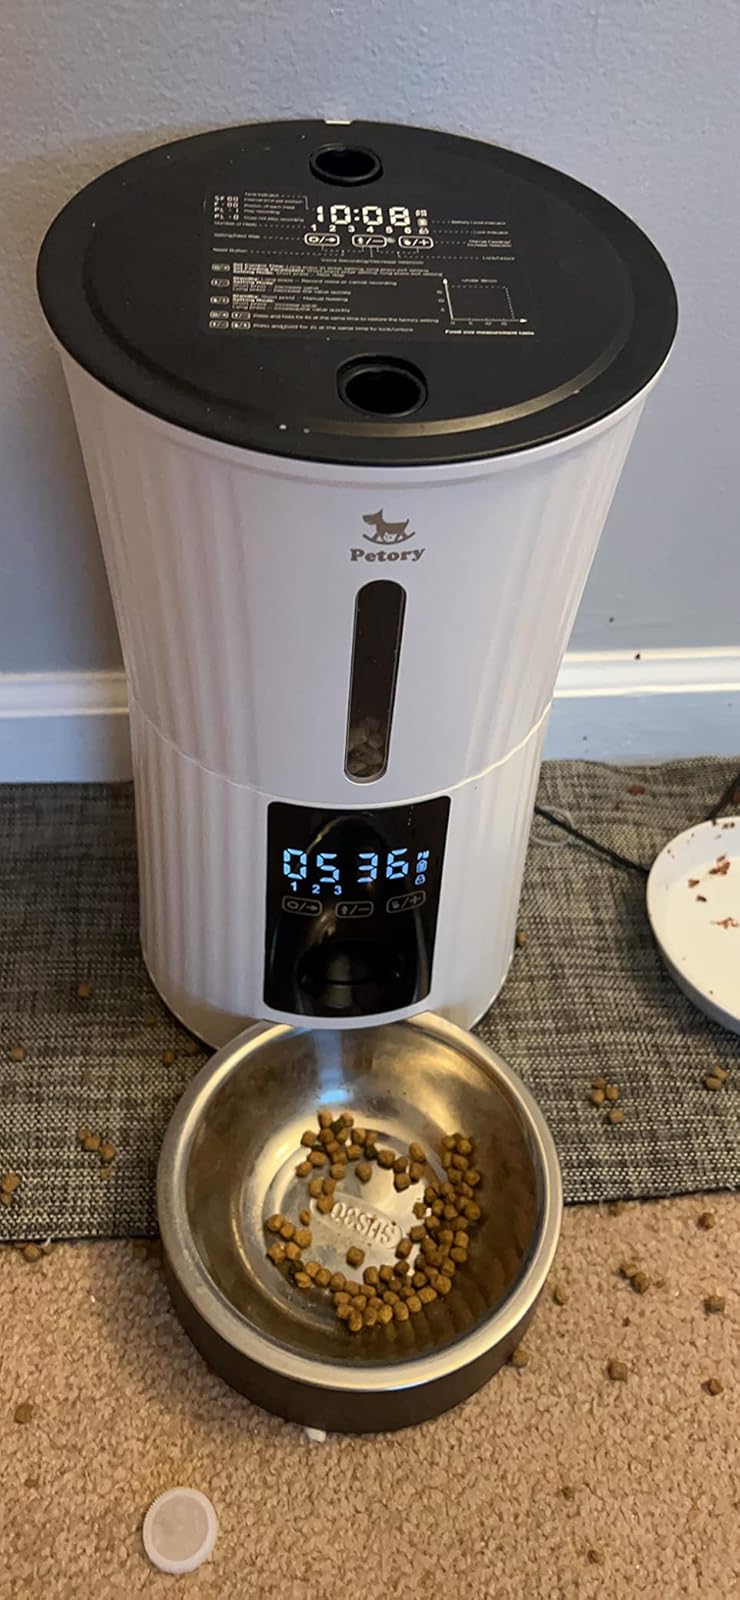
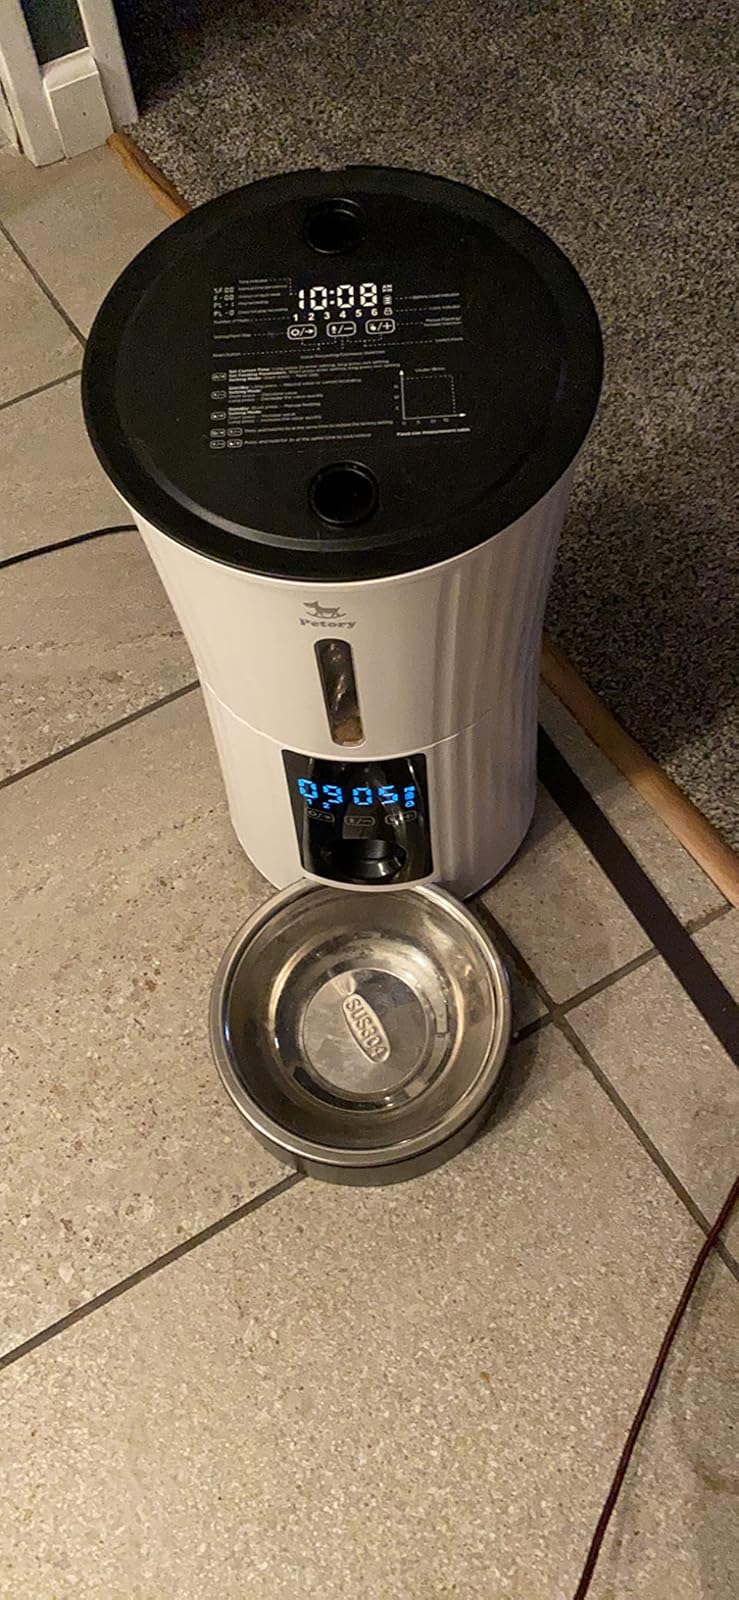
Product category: items_feeder
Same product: yes